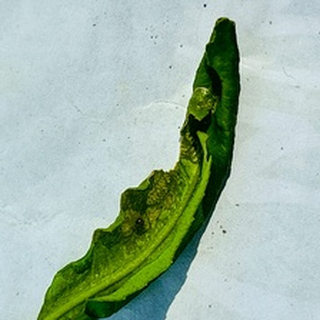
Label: lemon_curl_virus